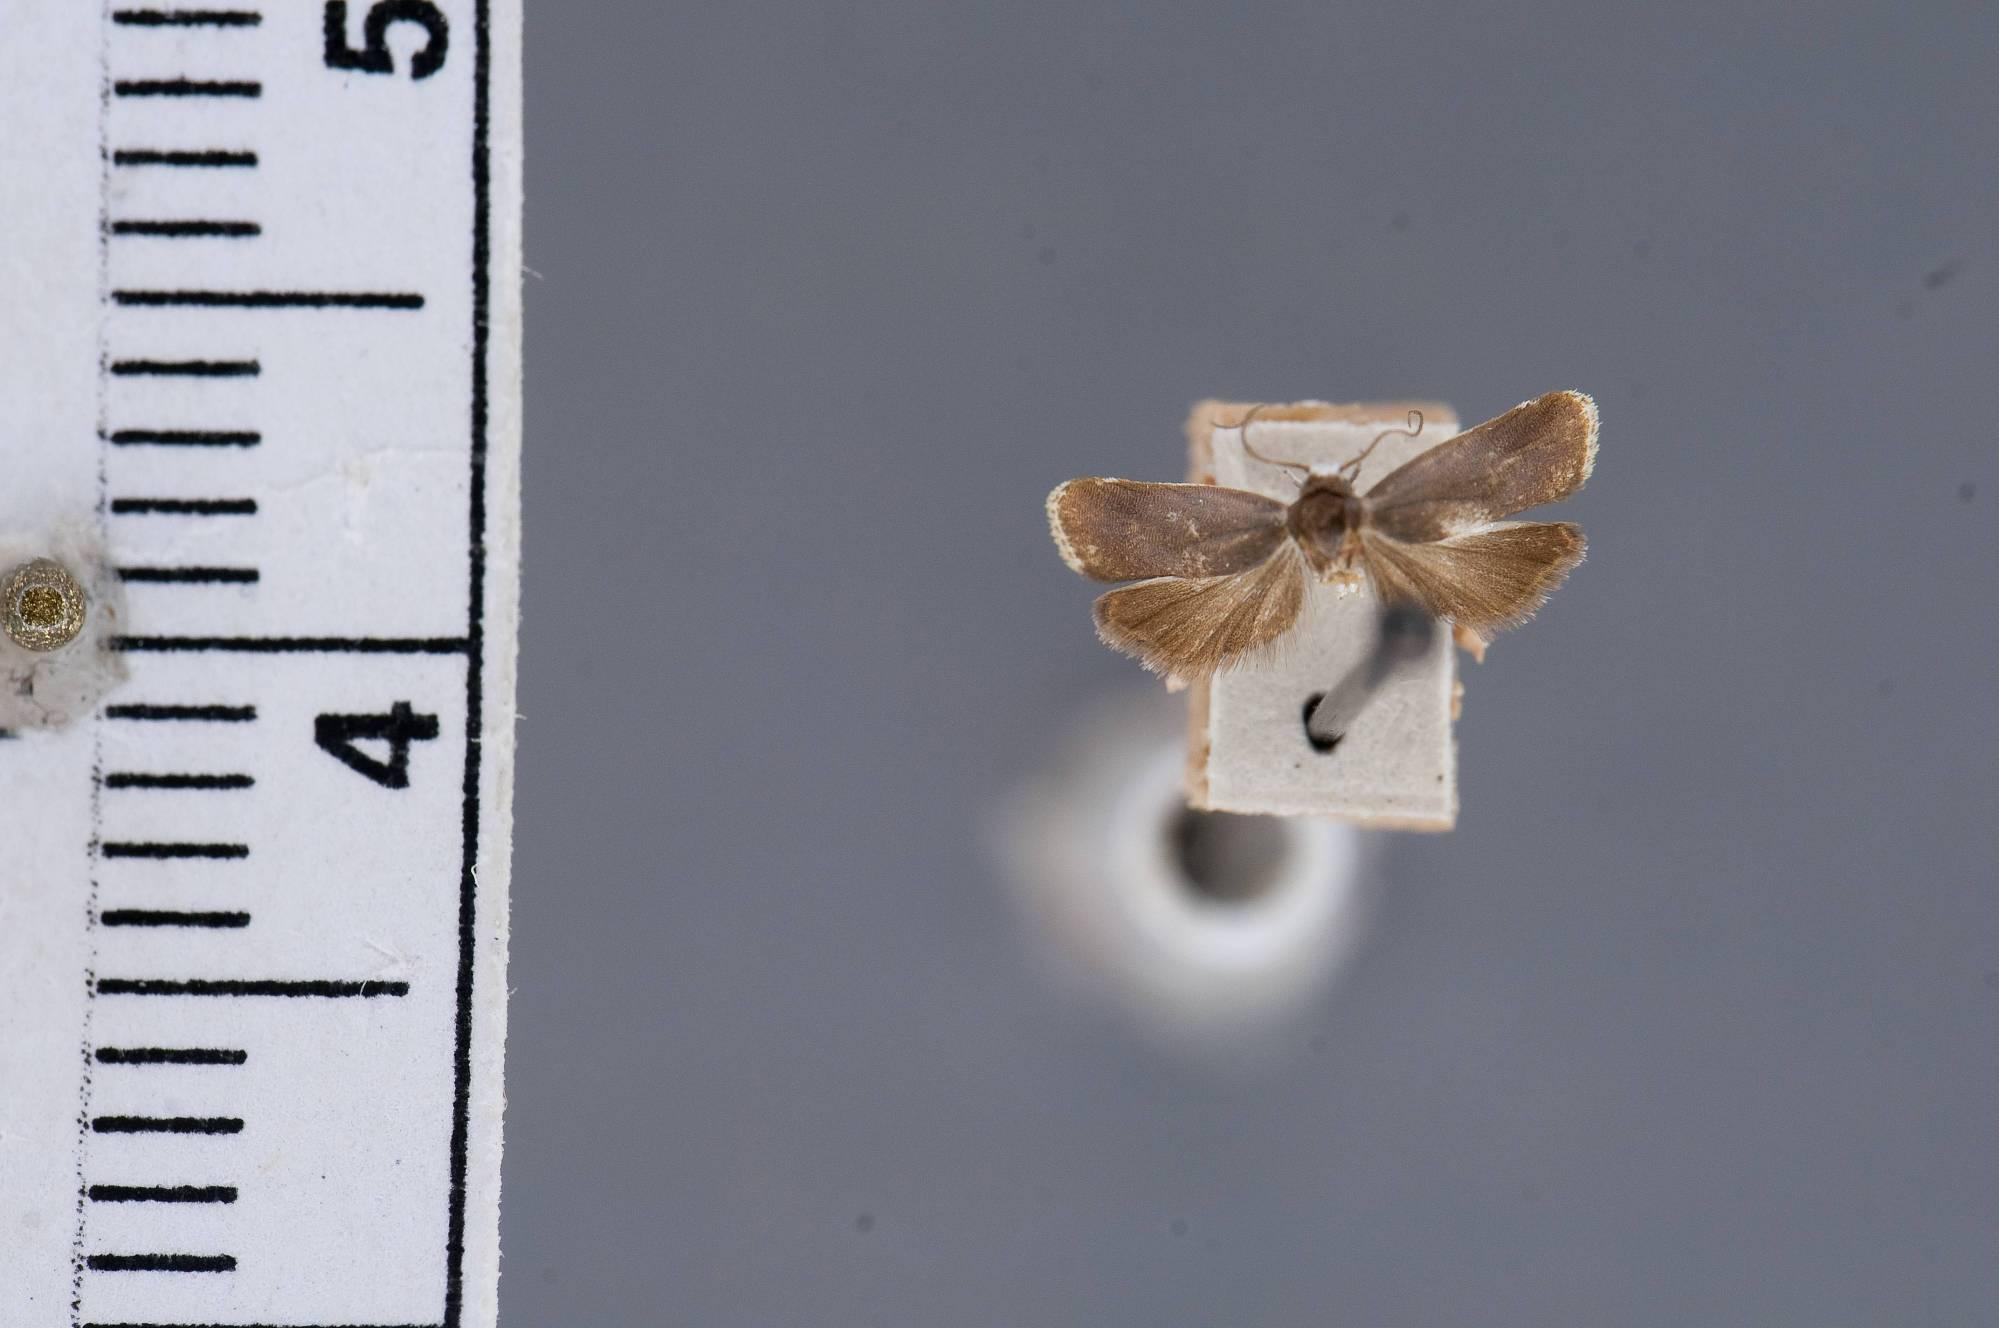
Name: Stenoma minor
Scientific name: Stenoma minor Busck, 1914
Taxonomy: Animalia, Arthropoda, Insecta, Lepidoptera, Glossata, Depressariidae, Stenomatinae
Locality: Trinidad River, Panama
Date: Mar 1912